Khorloogiin Choibalsan

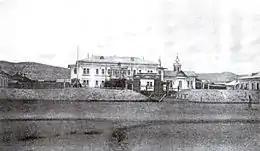
The Russian Consulate in Khüree played a central role in Choibalsan's early development.

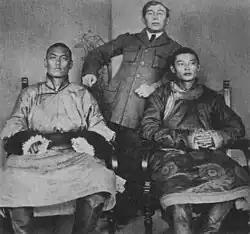
Sükhbaatar (left) with Choibalsan in the early 1920s

Choibalsan and fellow Mongolian students in Russia were called back to Khüree by the Bogd Khaan government following the 1917 October Revolution. Exposed to Bolshevism while living among Irkutsk's radicalized student population, Choibalsan joined the revolutionary Consular Hill or Konsulyn Denj ("Консулын дэнж") group, heavily influenced by Bolshevist philosophy and established to resist the Chinese occupation of Outer Mongolia after 1919. Original members of the group also included Dambyn Chagdarjav and Darizavyn Losol.